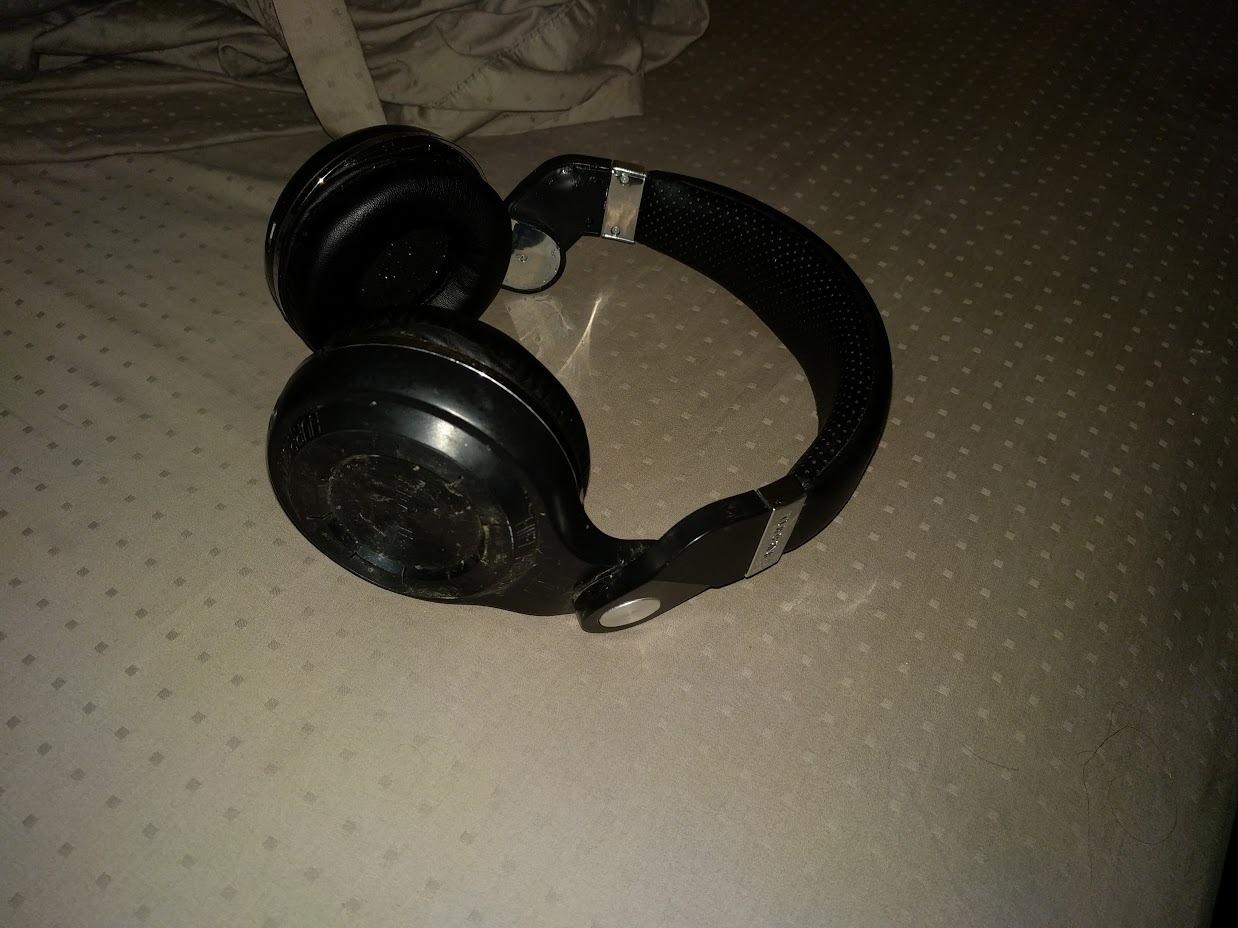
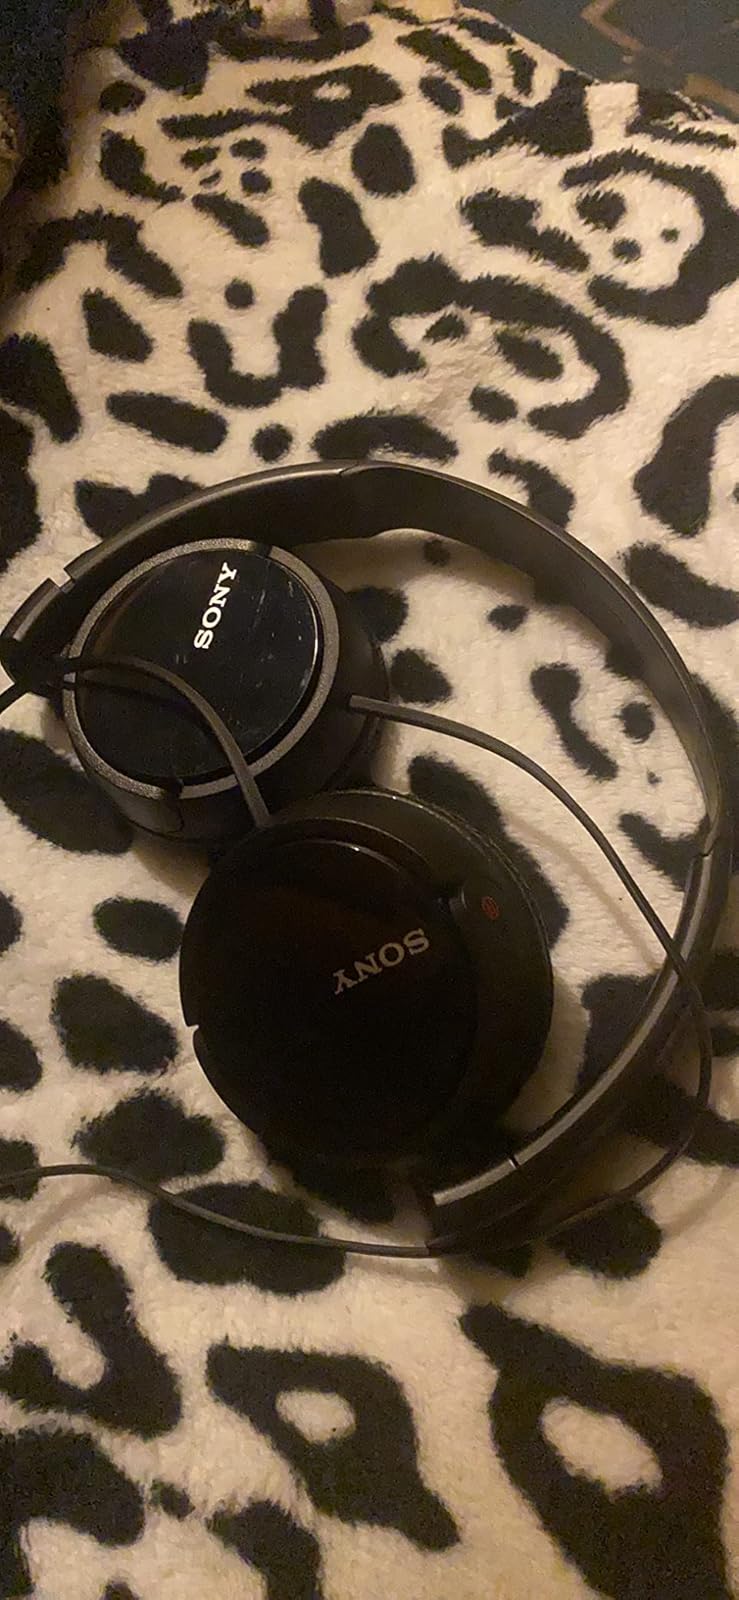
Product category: headphones
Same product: no